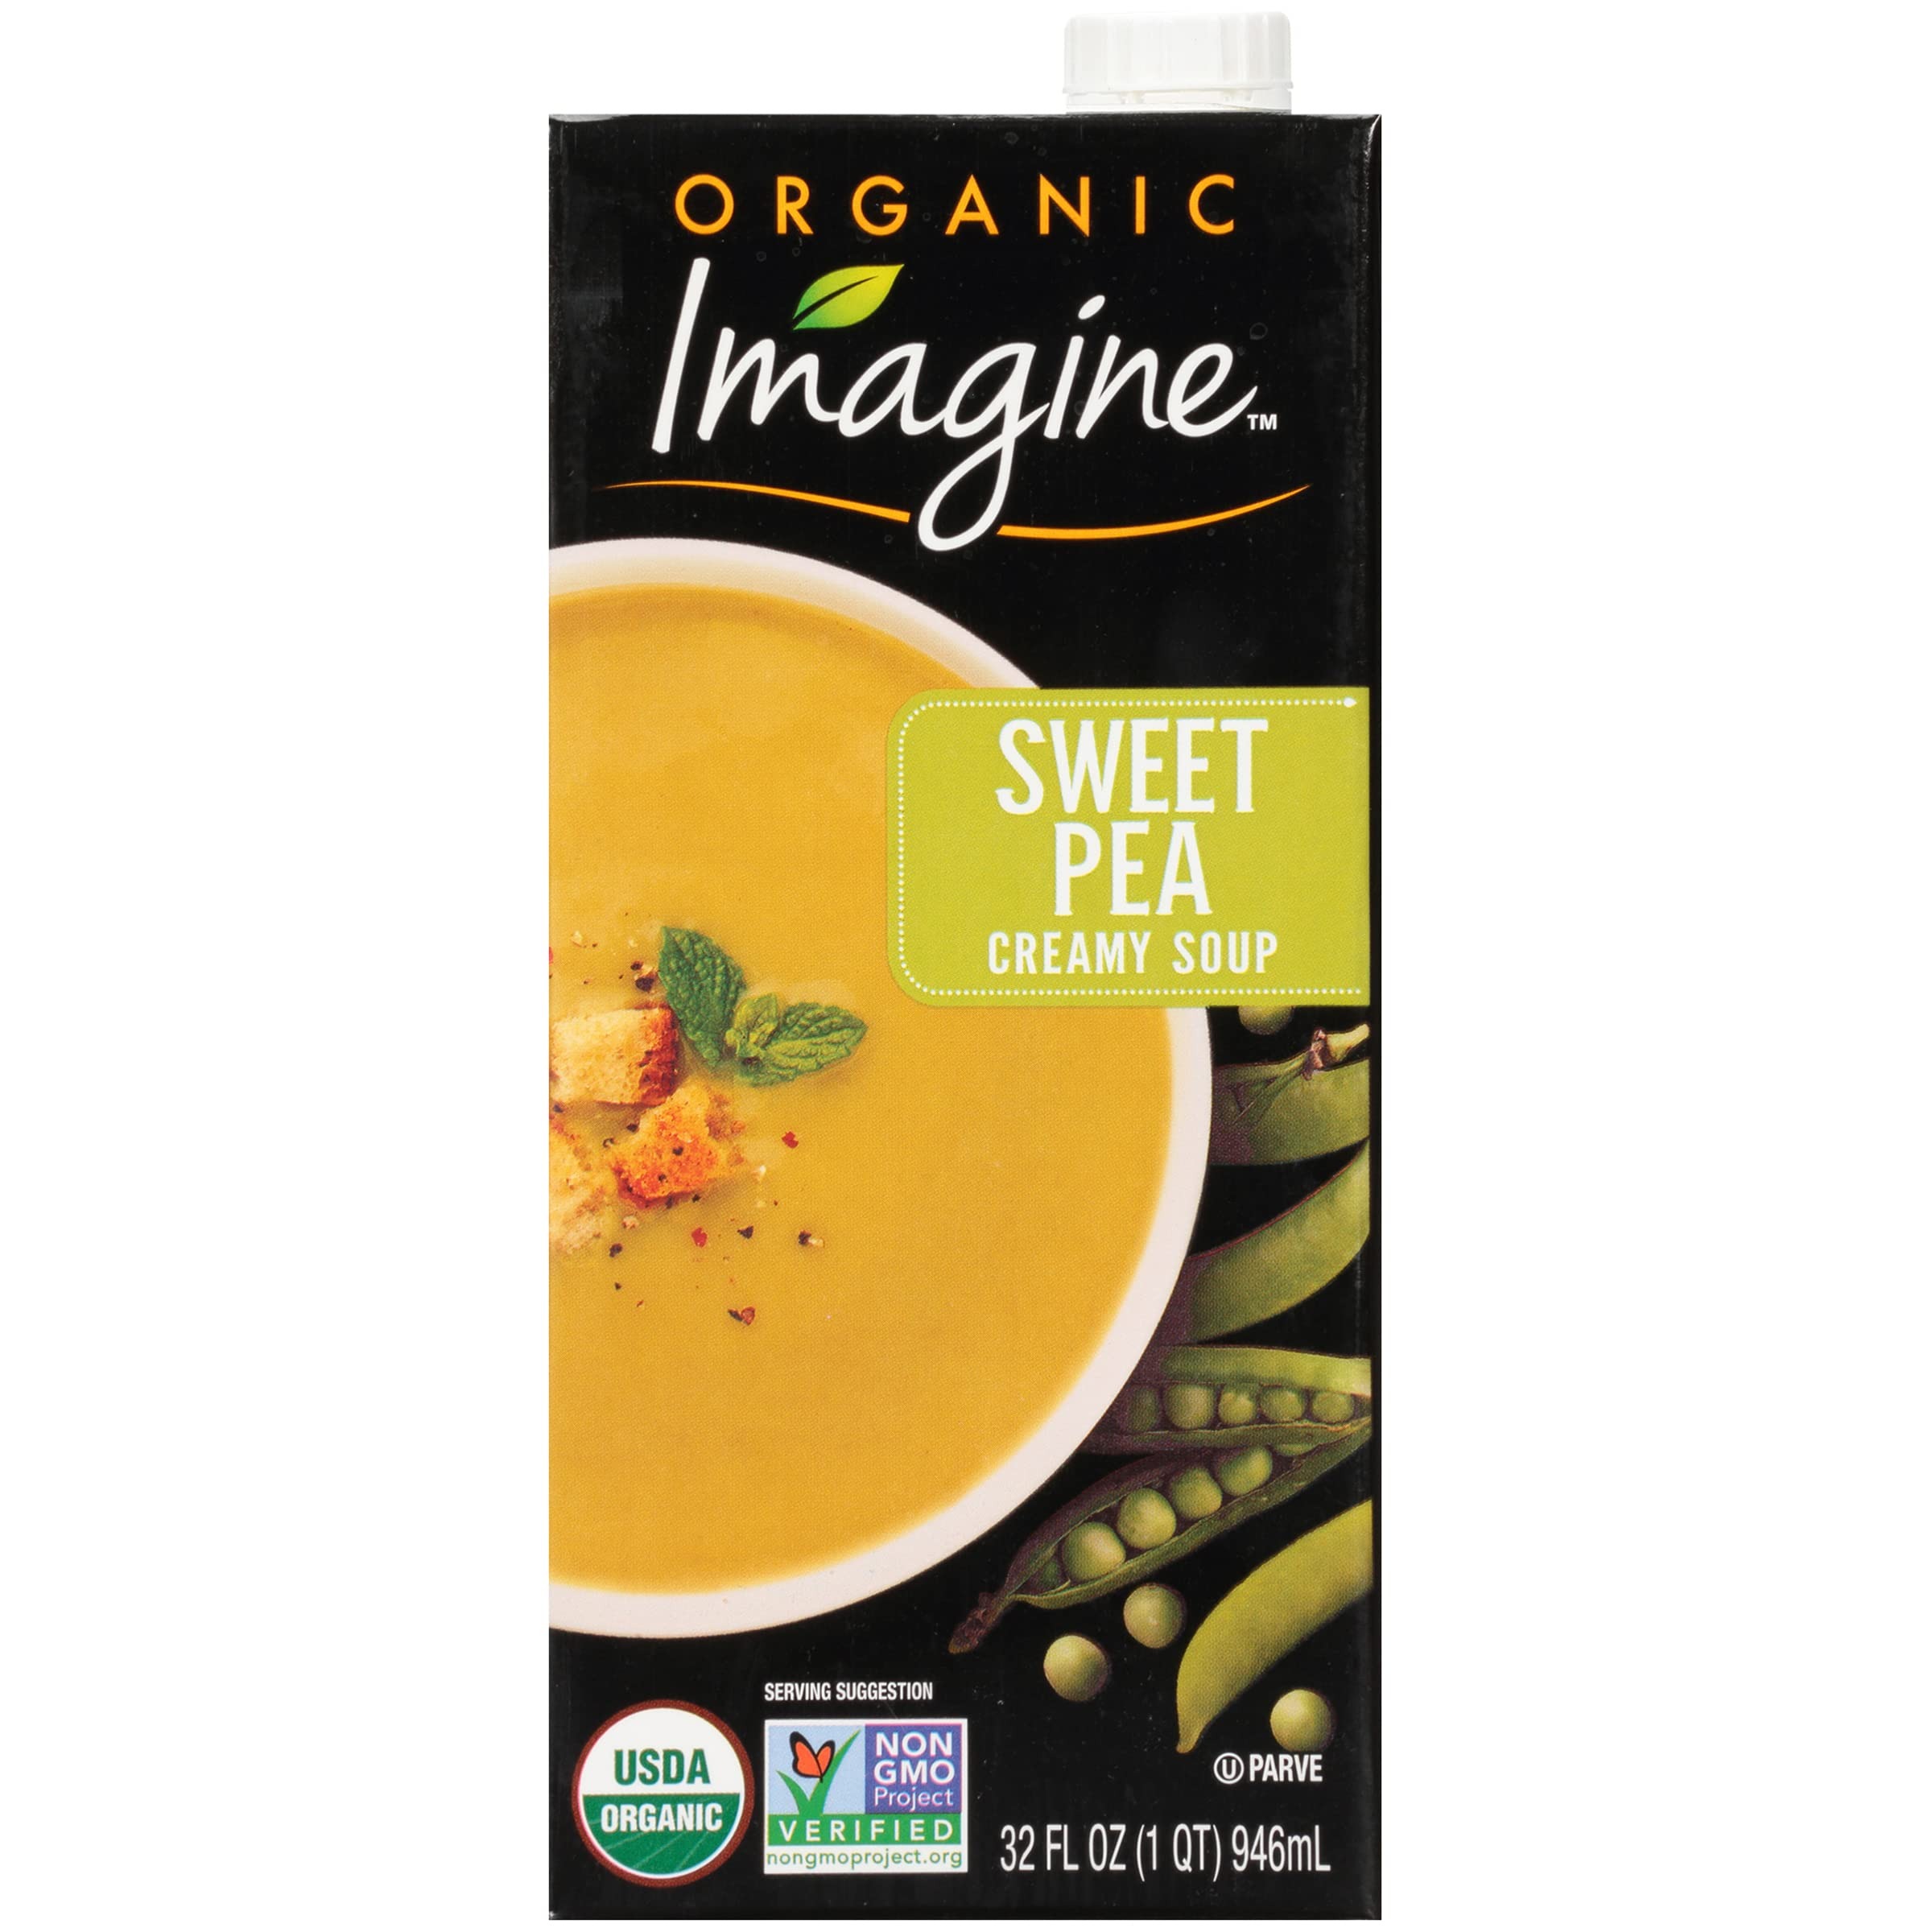
Item Name: Imagine Organic Sweet Pea Creamy Soup 32 fl. oz (Pack of 6)
Bullet Point 1: 32 oz. carton of Imagine Organic Sweet Pea Creamy Soup
Bullet Point 2: Imagine the Possibilities Add a handful of rustic croutons, a dash of pepper and some fresh mint.
Bullet Point 3: Contains no added MSG, artificial flavors, chemicals, or preservatives.
Bullet Point 4: Non-GMO Project Verified
Bullet Point 5: Gluten-free, vegan, non-dairy, non-GMO, and USDA organic certified - we make sure to accommodate those who are allergy and health conscious
Value: 192.0
Unit: Fl Oz

Price: 60.99